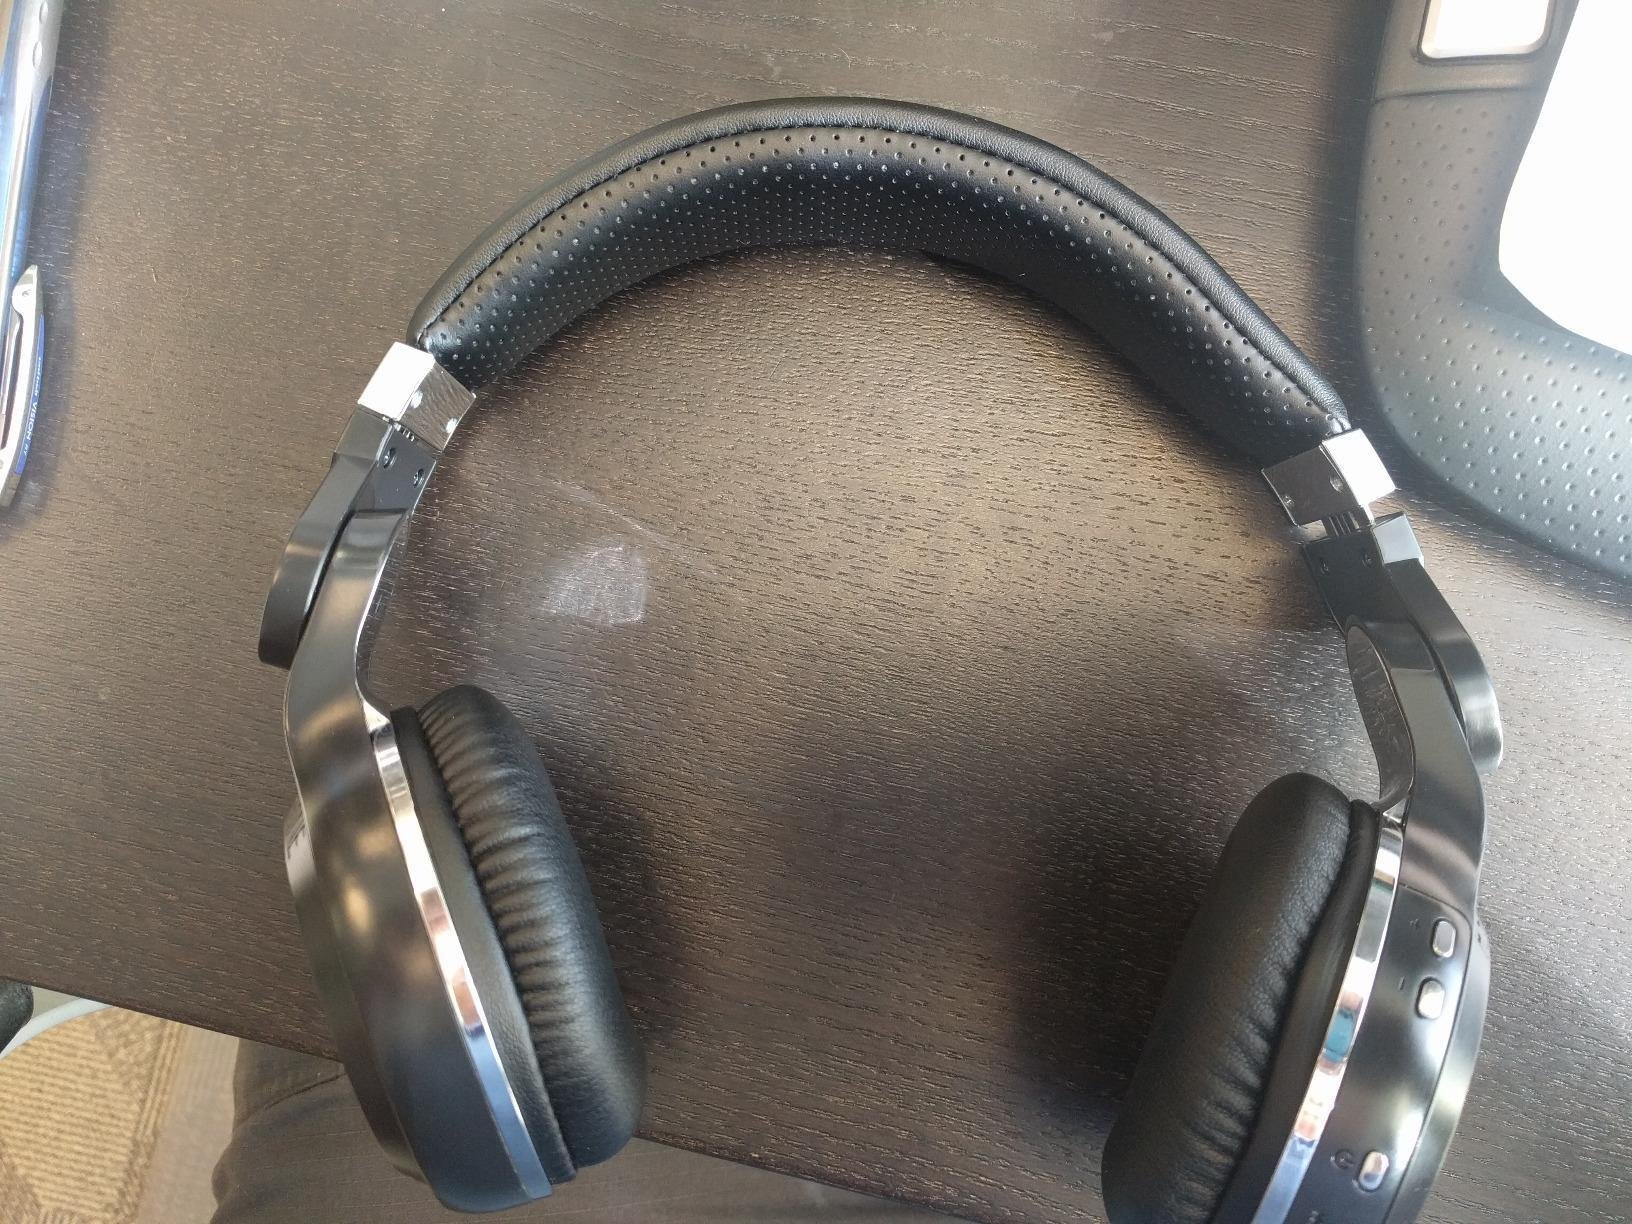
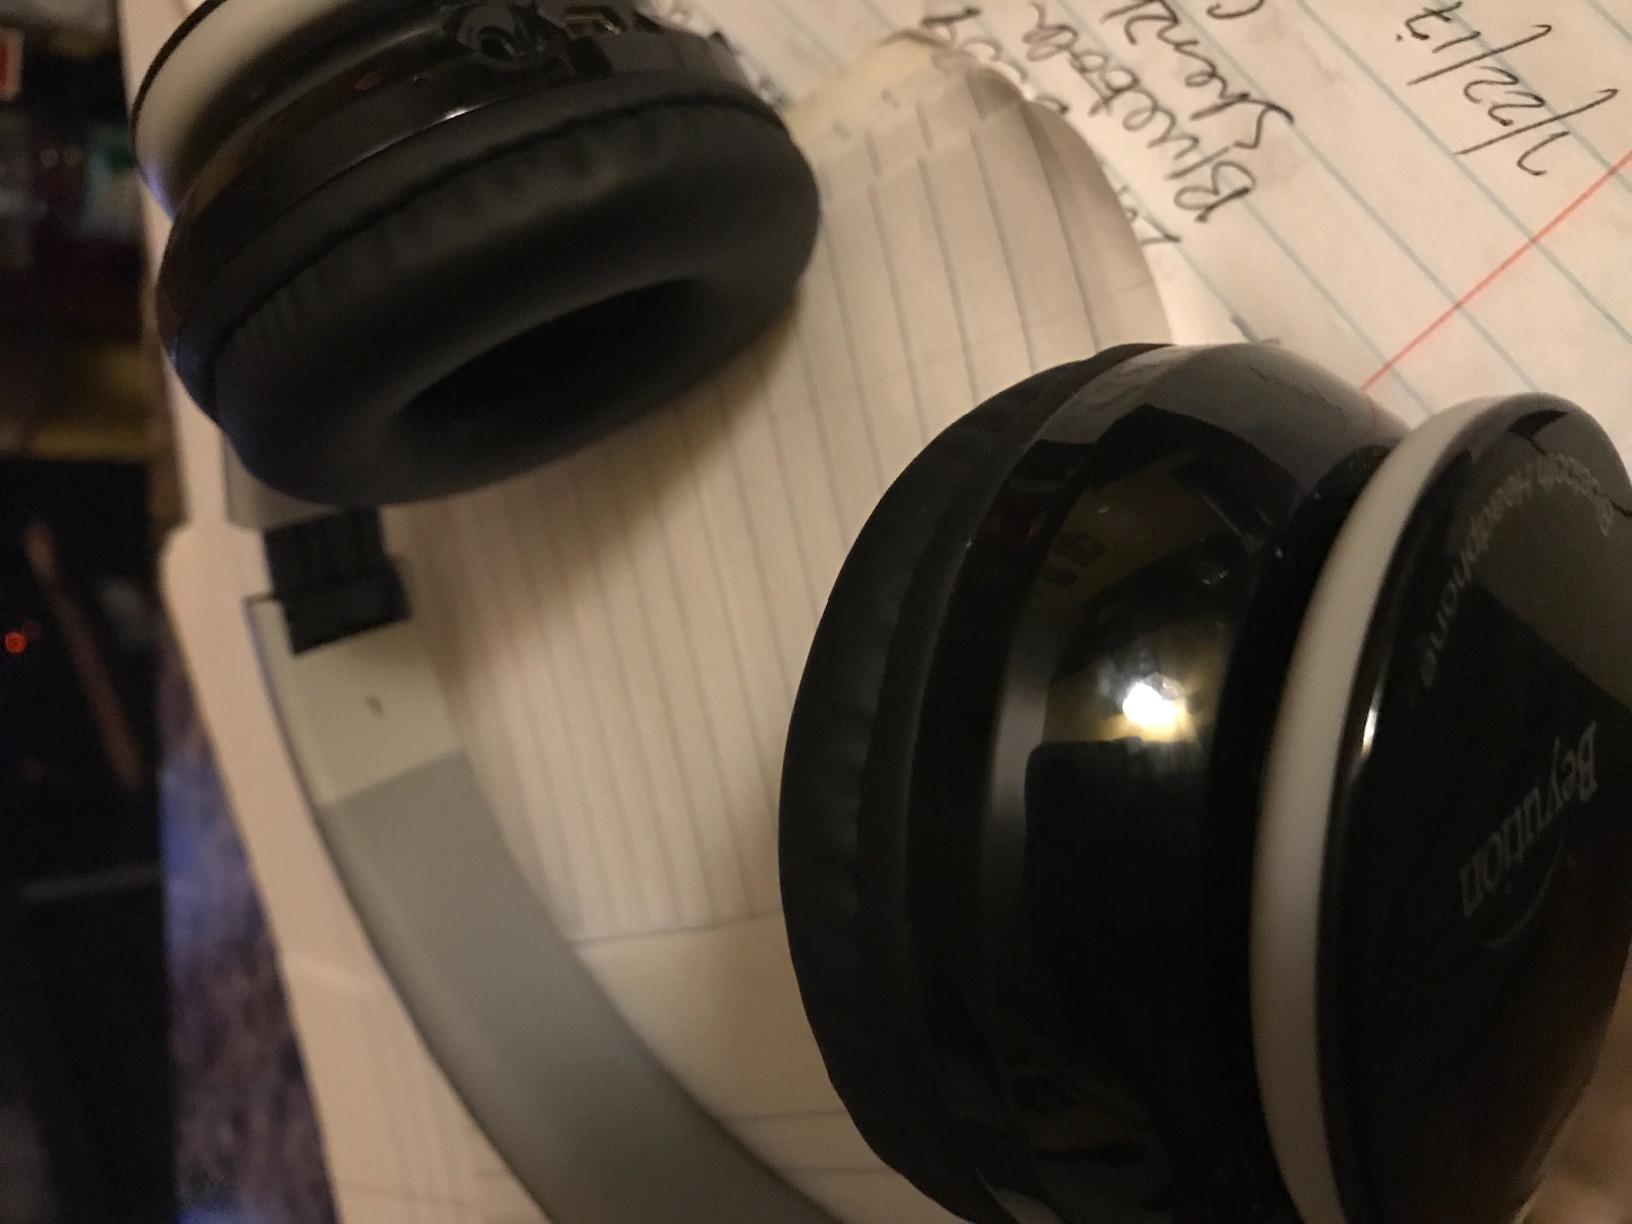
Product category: headphones
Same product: no